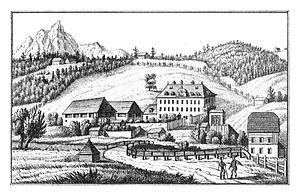
Mitterberg est une ancienne commune autrichienne du district de Liezen en Styrie.